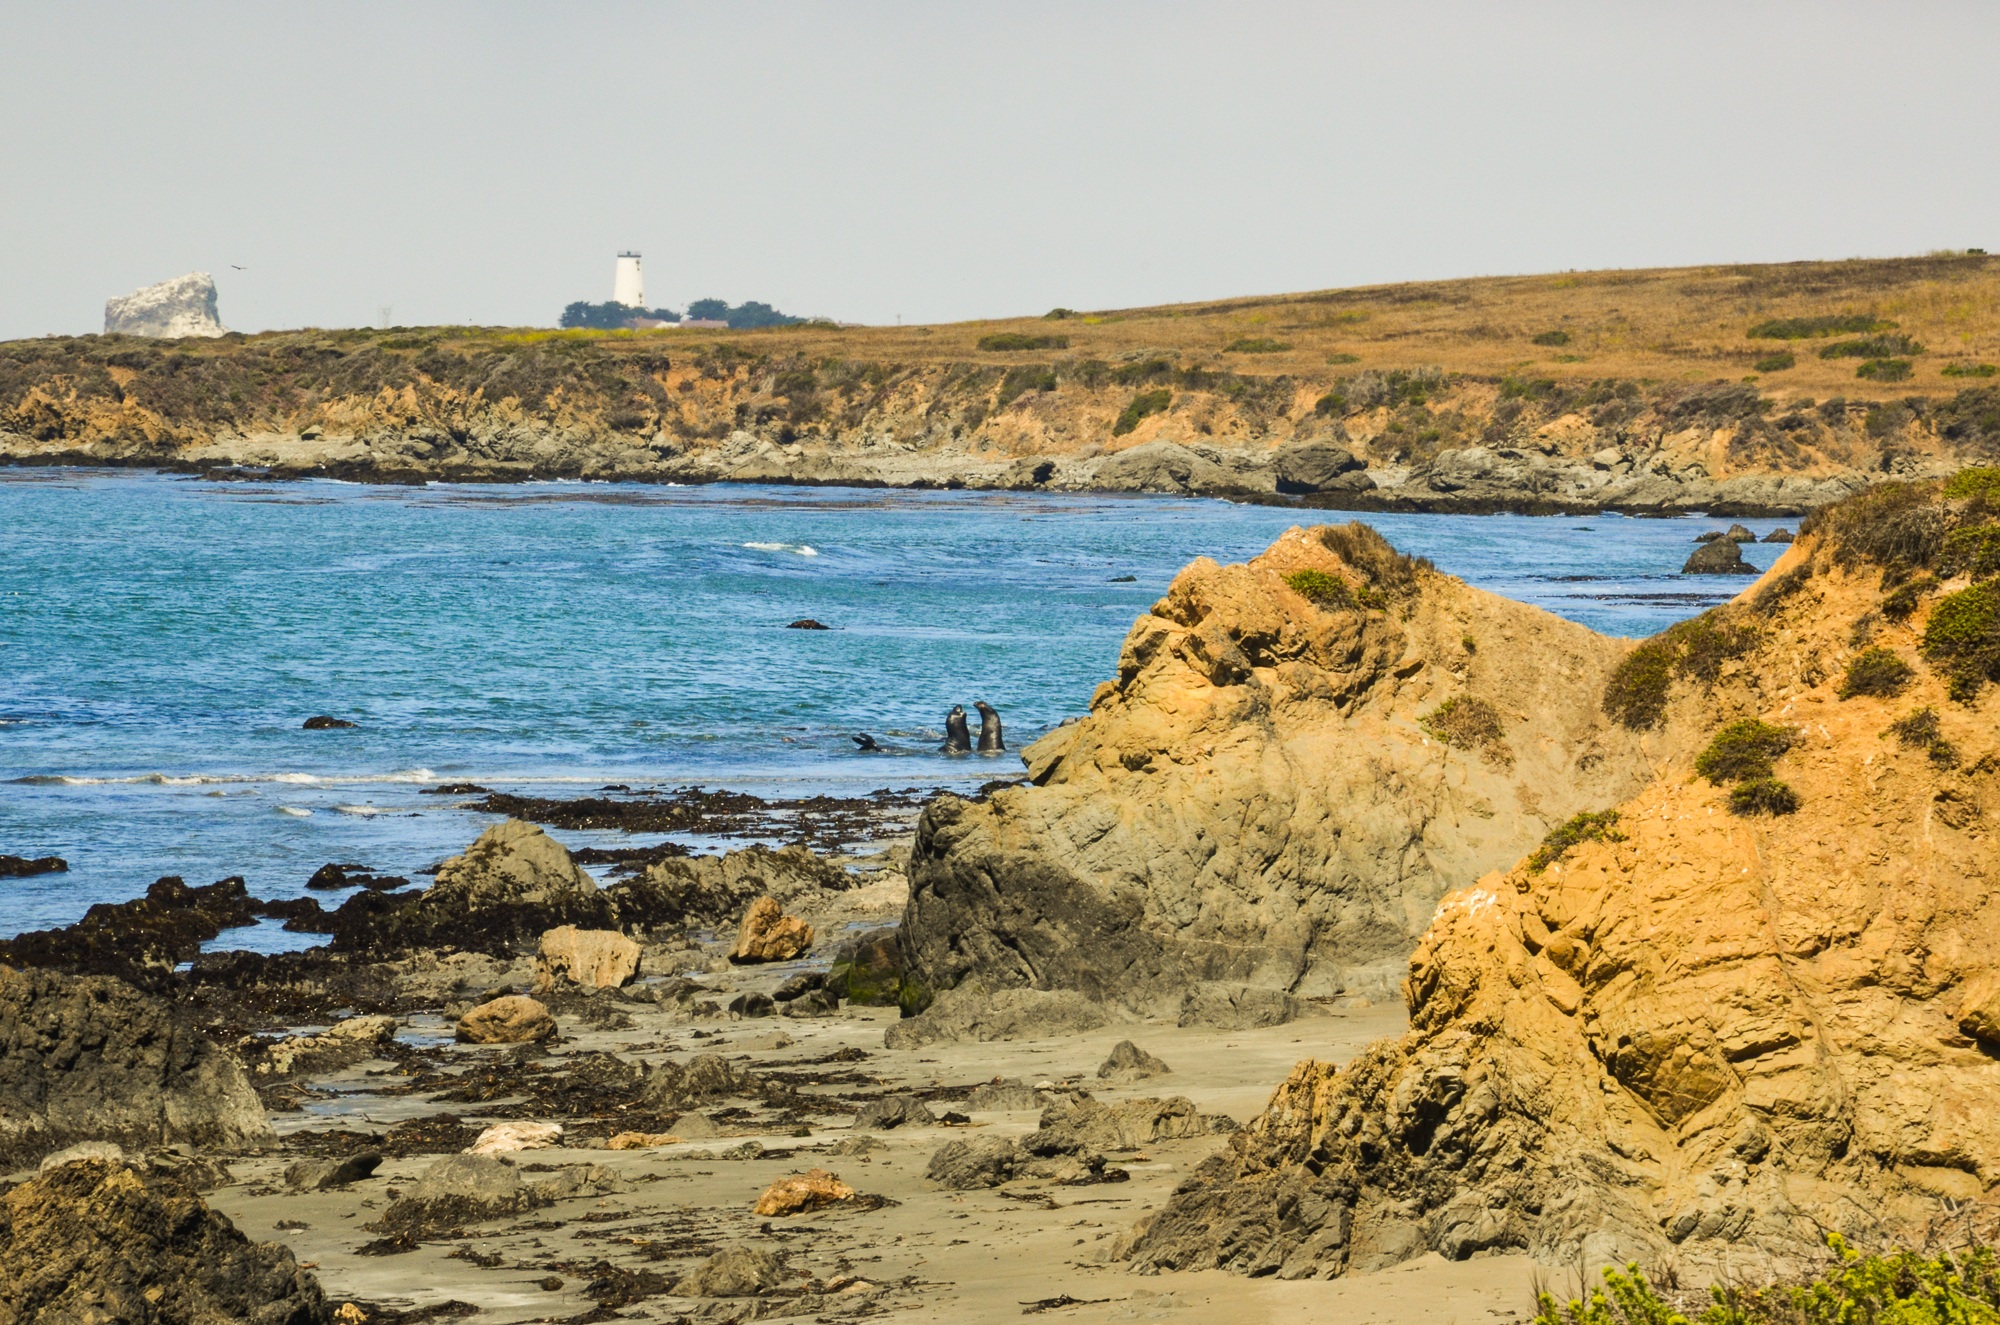
beach, landscape, sea, coast, sand, rock, ocean, sun, shore, wave, summer, cliff, cove, usa, america, bay, terrain, california, body of water, big sur, sunny, geology, reserve, pacific, habitat, booked, cape, state park, point lobos, pacific coast, natural environment